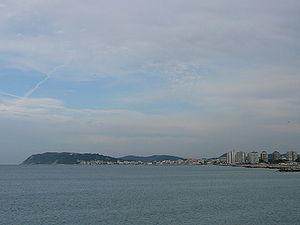
Cattolica est une commune italienne de la province de Rimini en Émilie-Romagne.